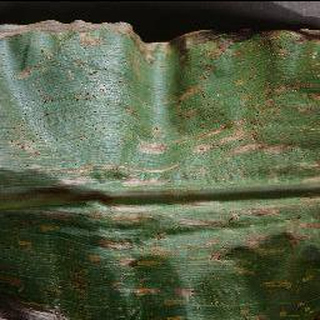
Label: corn_cercospora_leaf_spot